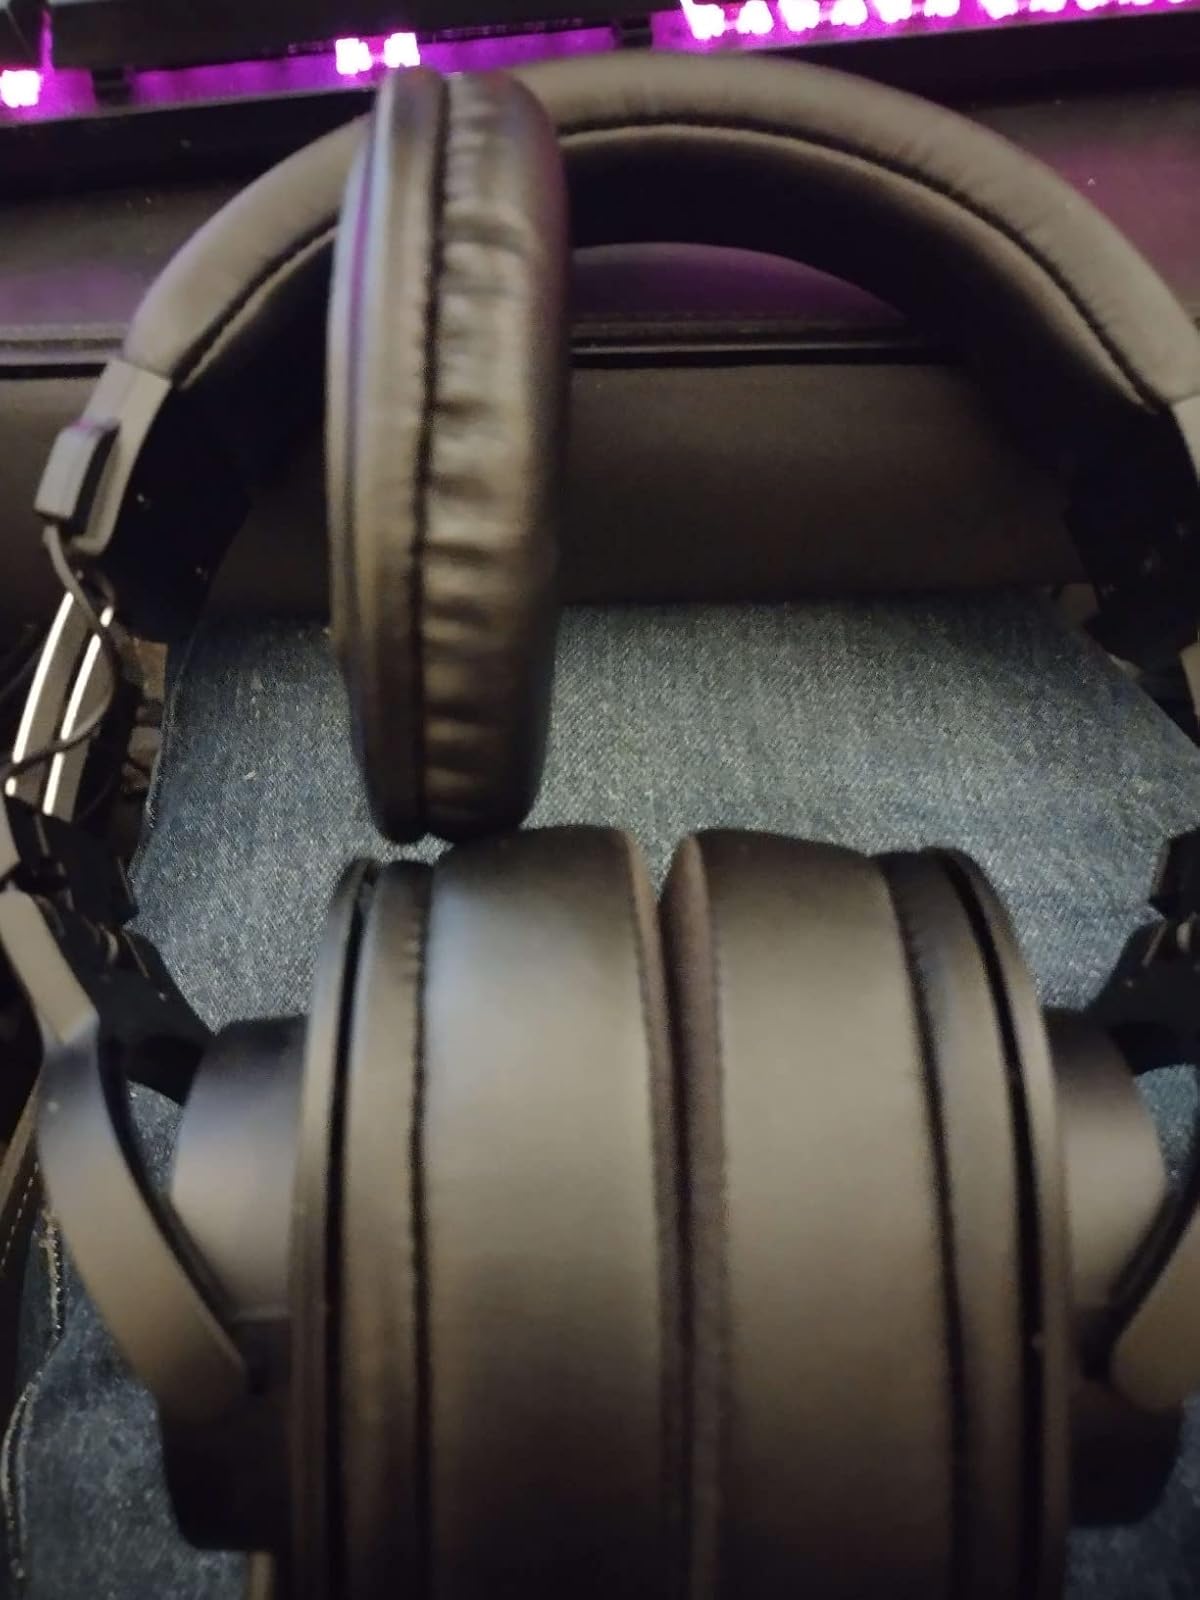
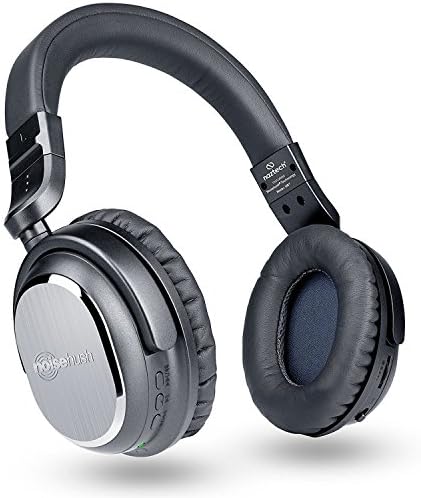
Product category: headphones
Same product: no